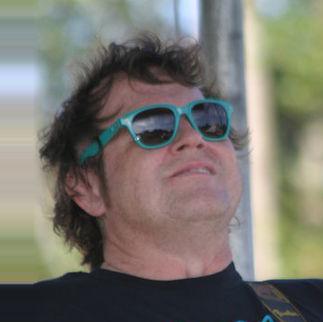
Age: 52